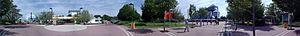
L'Esplanade du Tour de France, au Futuroscope de Poitiers. Image panormaique de YaouhPower composée à partir de neuf photographies personnelles, le 27/05/2006. Assemblage automatique avec Camedia Master 2, retouche des couleurs et des bords coupés avec Paint Shop Pro 7.
Le Parc du Futuroscope, ouvert le 31 mai 1987 dans les communes de Jaunay-Clan et Chasseneuil-du-Poitou, comporte une vingtaine d'attractions, présentées dans des pavillons aux formes à la fois futuristes et intemporelles, utilisant des formes géométriques élémentaires ou plus complexes évoquant le monde minéral, et défiant parfois les principes de l'architecture comme l'horizontalité et la verticalité.